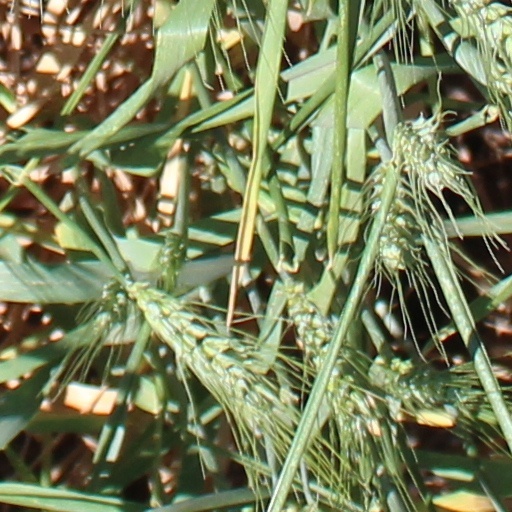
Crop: wheat